Hadum Mosque

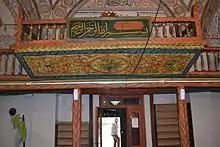
Mahfil/Gallery in Hadumi Mosque

Mahfil is made entirely of wood, and it is supported by portrayed wooden columns. Mahfil or the gallery, as a constructive, architectural and functional part of the mosque, enriches and breaks the monotony of the volume of prayer hall. It has plastic and painted decorations. The gallery is placed on the north-western side of the mosque, over the entrance into the prayer hall and it stretches along all of its width. It can be reached through the minaret stairs. It is supported by the north-western wall and the wooden columns. Mahfil is accessed through minaret staircase. Similar to the other parts of the mosque, mahfil, too, is painted with floral motifs.